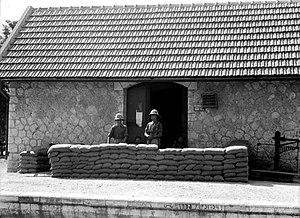
Atlit est une municipalité de type agricole fondée en 1903 et située sur la côte nord méditerranéenne, aux pieds du mont Carmel, à 20 kilomètres au sud de Haïfa, en Israël.